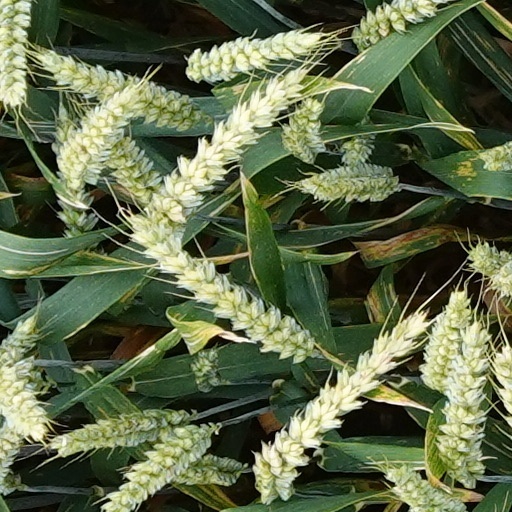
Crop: wheat